Diesel multiple unit

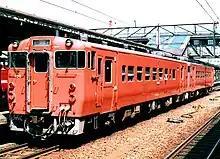
A JNR Class KiHa40 in use for "Erimo Express" service, Hokkaido, Japan

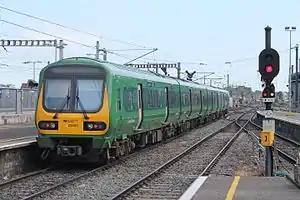
An IE 29000 Class diesel multiple unit on a western commuter service at Dublin Connolly Rail station, Ireland

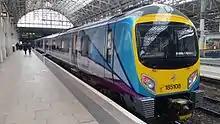
A British Rail Class 185 diesel hydraulic multiple unit operated by TransPennine Express at Manchester Piccadilly station, United Kingdom

A diesel multiple unit or DMU is a multiple-unit train powered by on-board diesel engines. A DMU requires no separate locomotive, as the engines are incorporated into one or more of the carriages. Diesel-powered single-unit railcars are also generally classed as DMUs. Diesel-powered units may be further classified by their transmission type: diesel–mechanical DMMU, diesel–hydraulic DHMU, or diesel–electric DEMU.